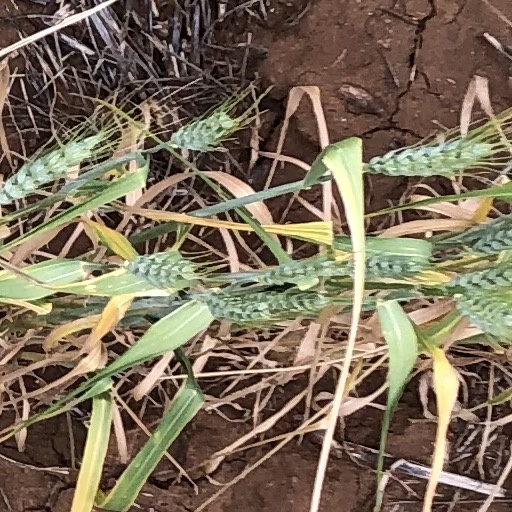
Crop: wheat